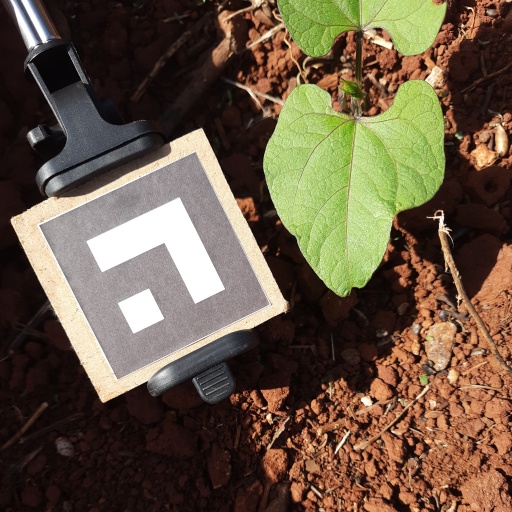
Observations: wavy surface, no eating holes, under sunlight